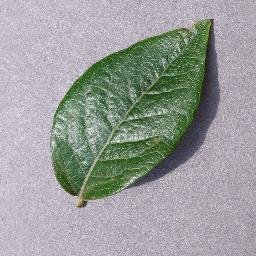
Label: Blueberry___healthy